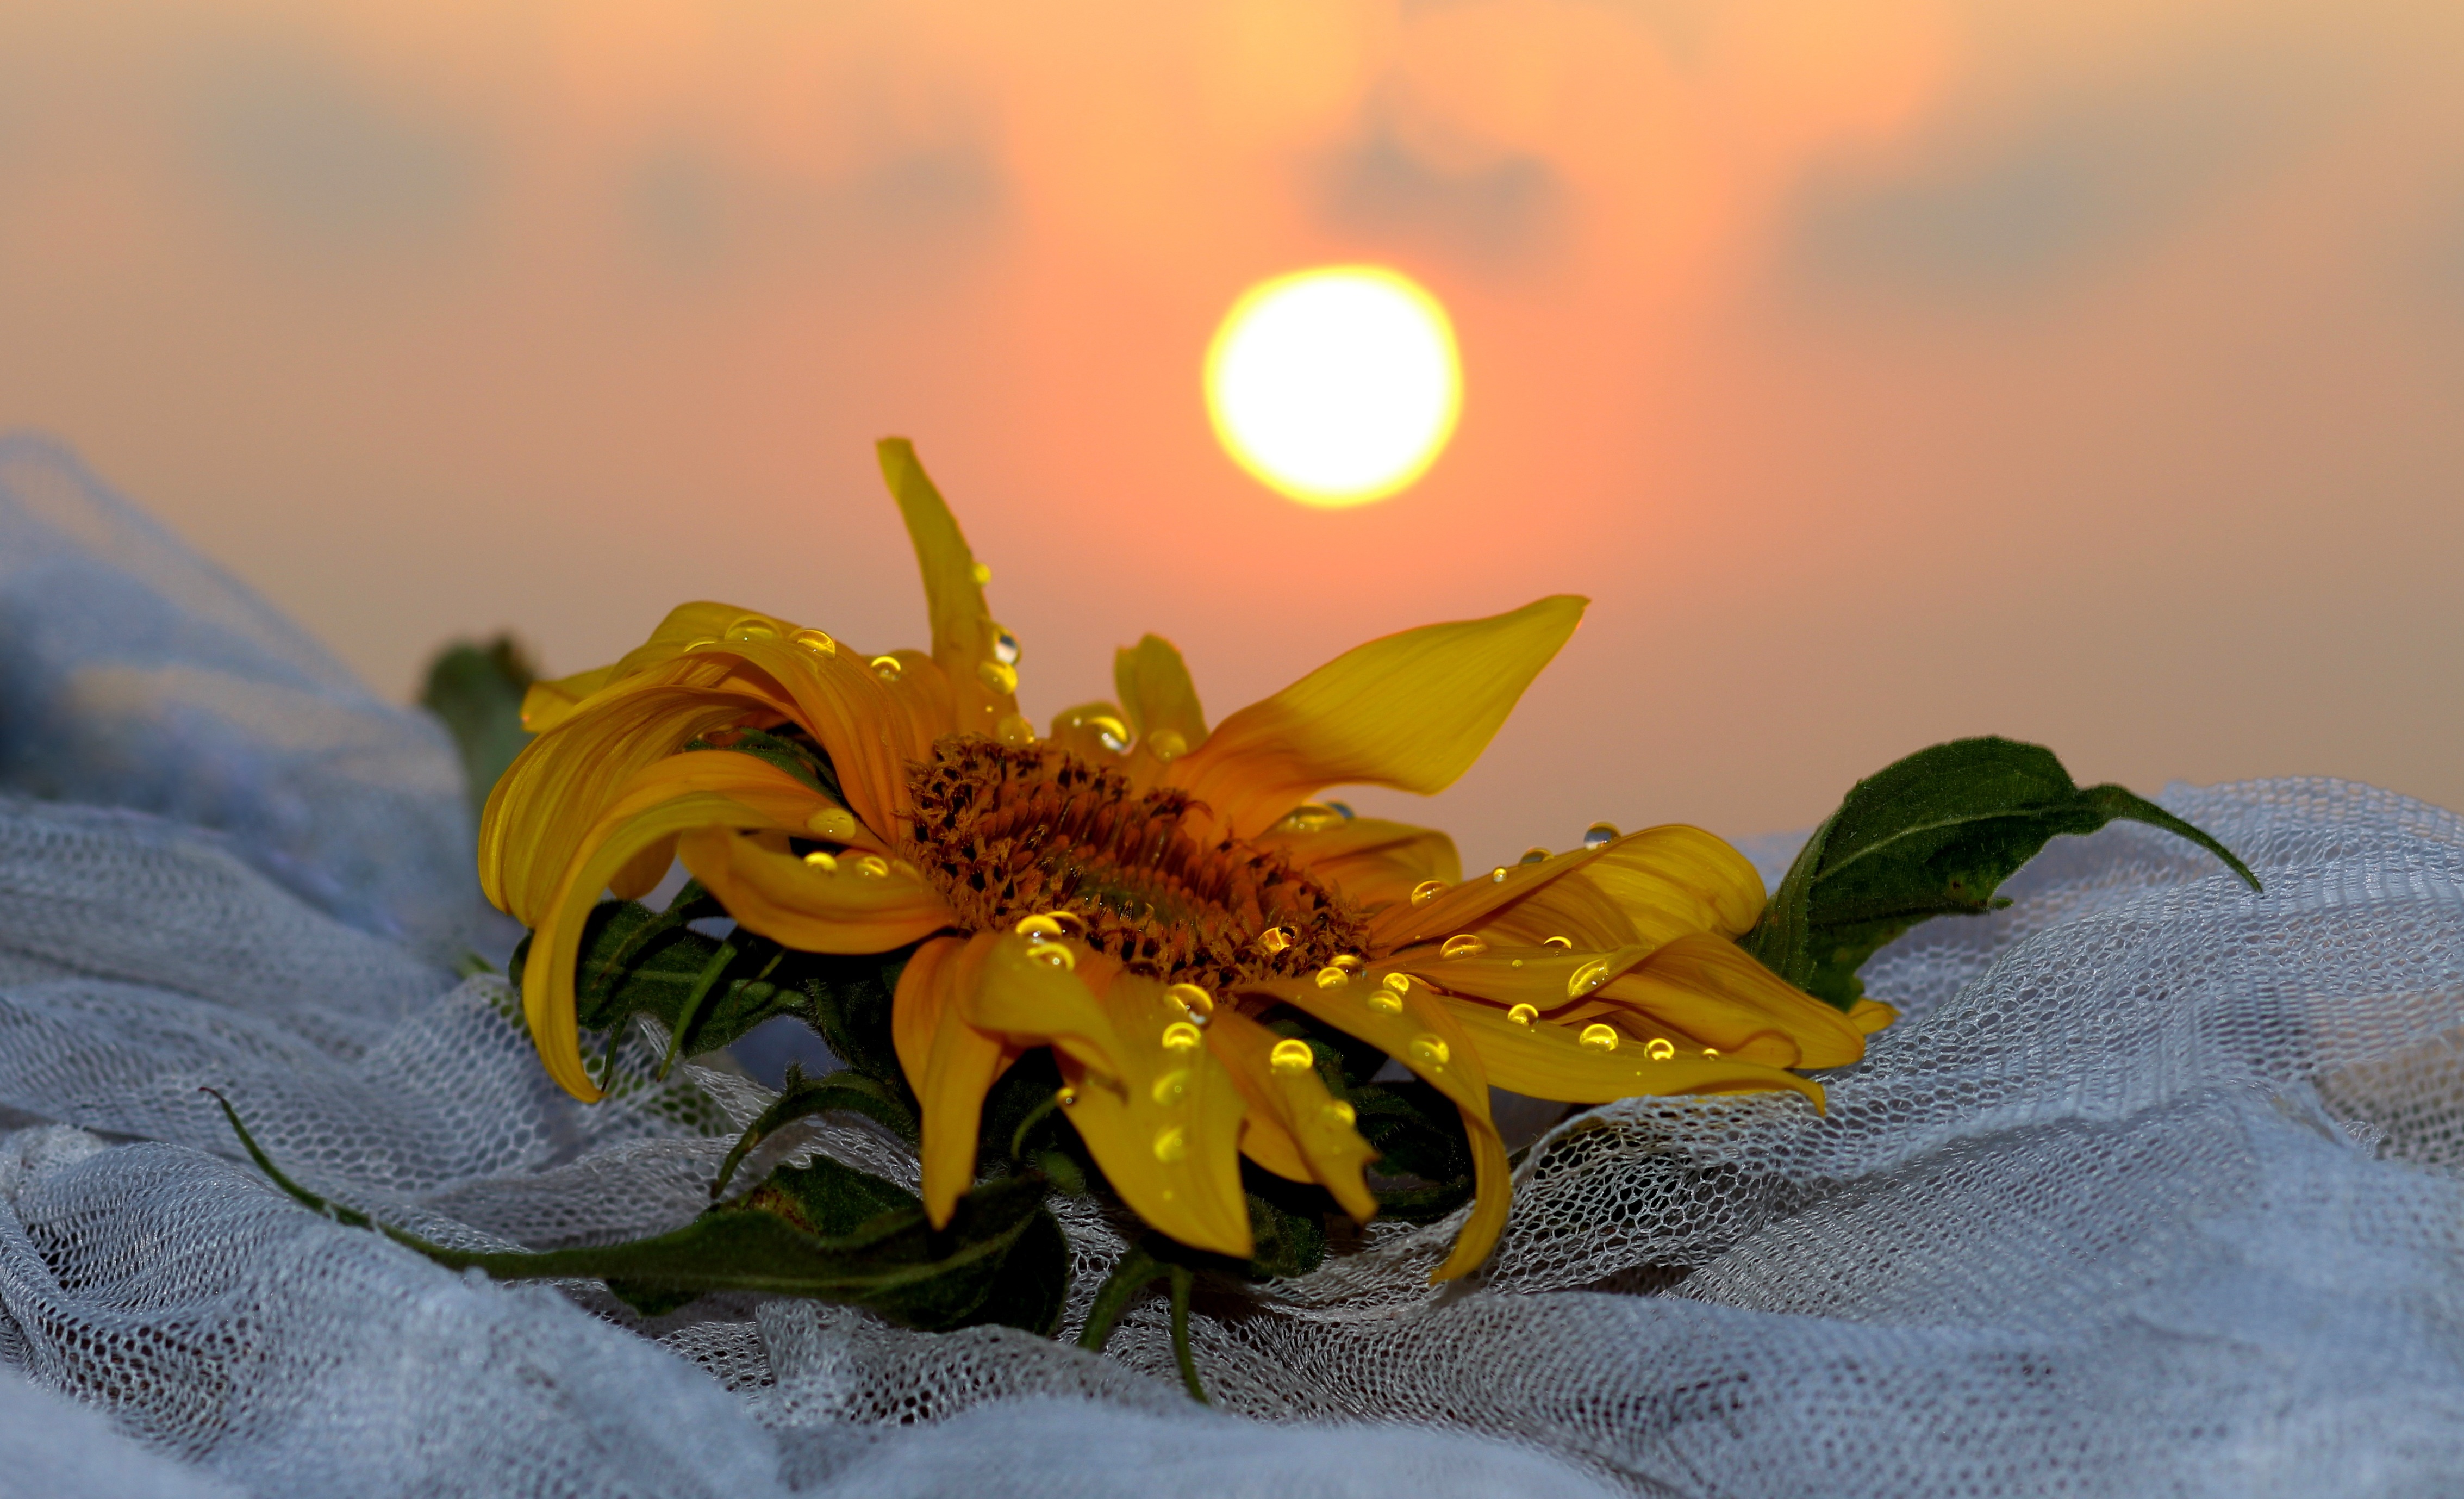
plant, sun, sunlight, morning, leaf, flower, petal, autumn, yellow, flora, sunflower, wildflower, close up, drops, east, macro photography, flowering plant, flower bouquet, land plant